Howden

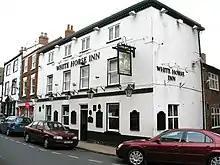
The White Horse Inn

In 1548, Edward VI dissolved the Collegiate churches, including Howden. During her reign, Elizabeth I gave the revenues of the Manor of Howden to local landowners. But these landowners refused to repair the choir of the church, which eventually fell into ruin.